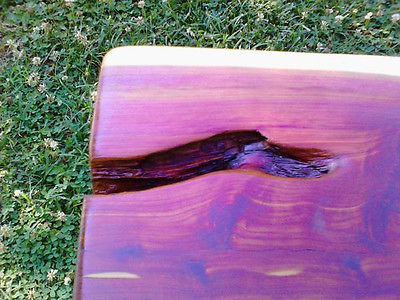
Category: table